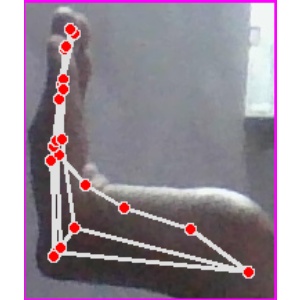
अक्षर: स